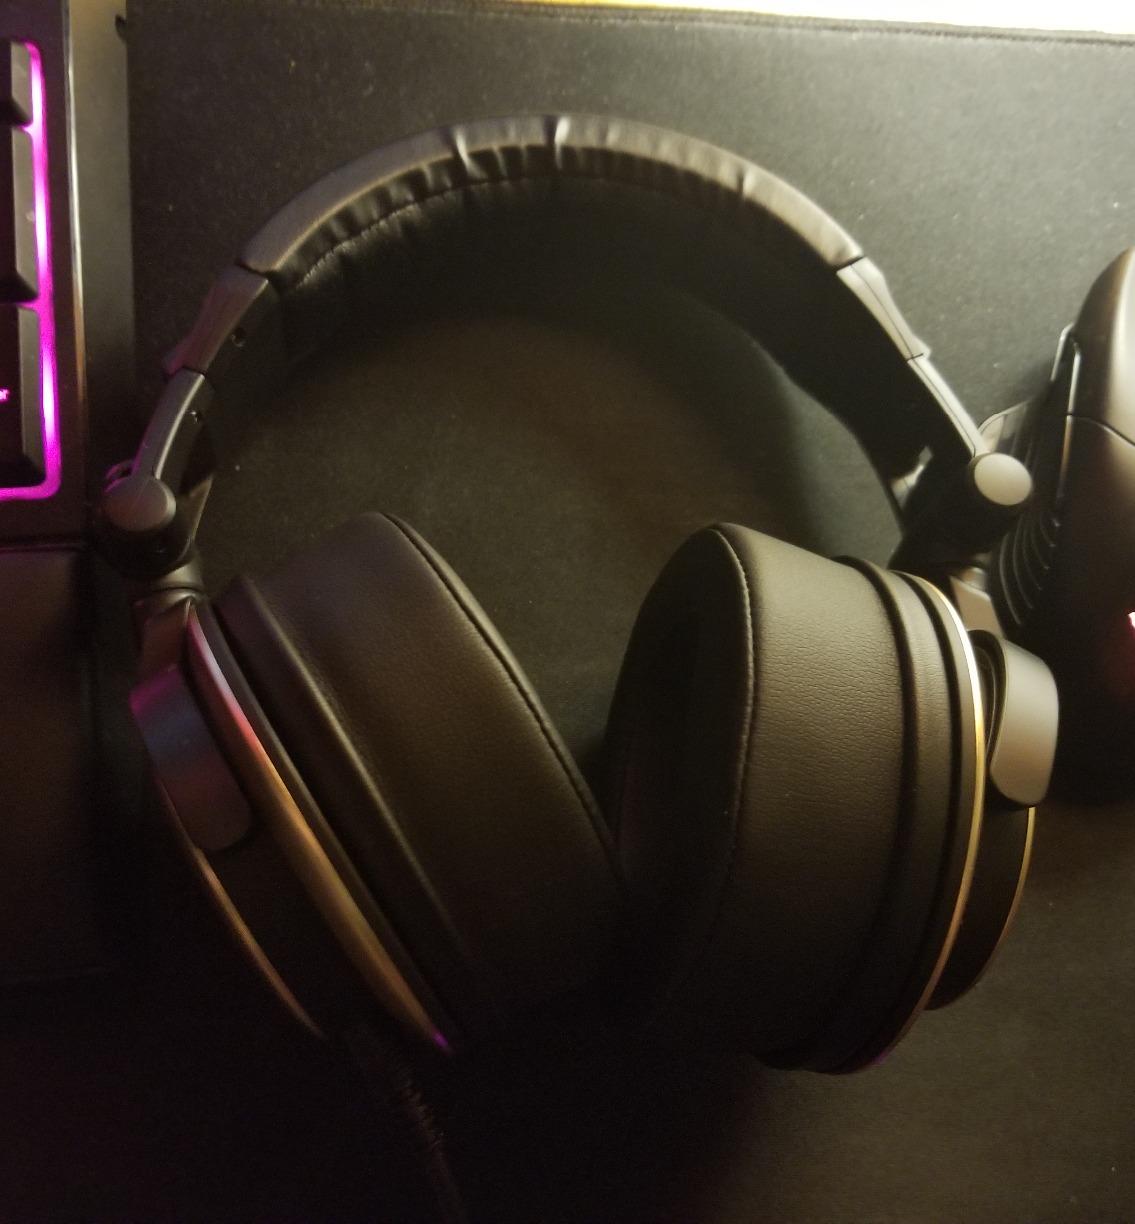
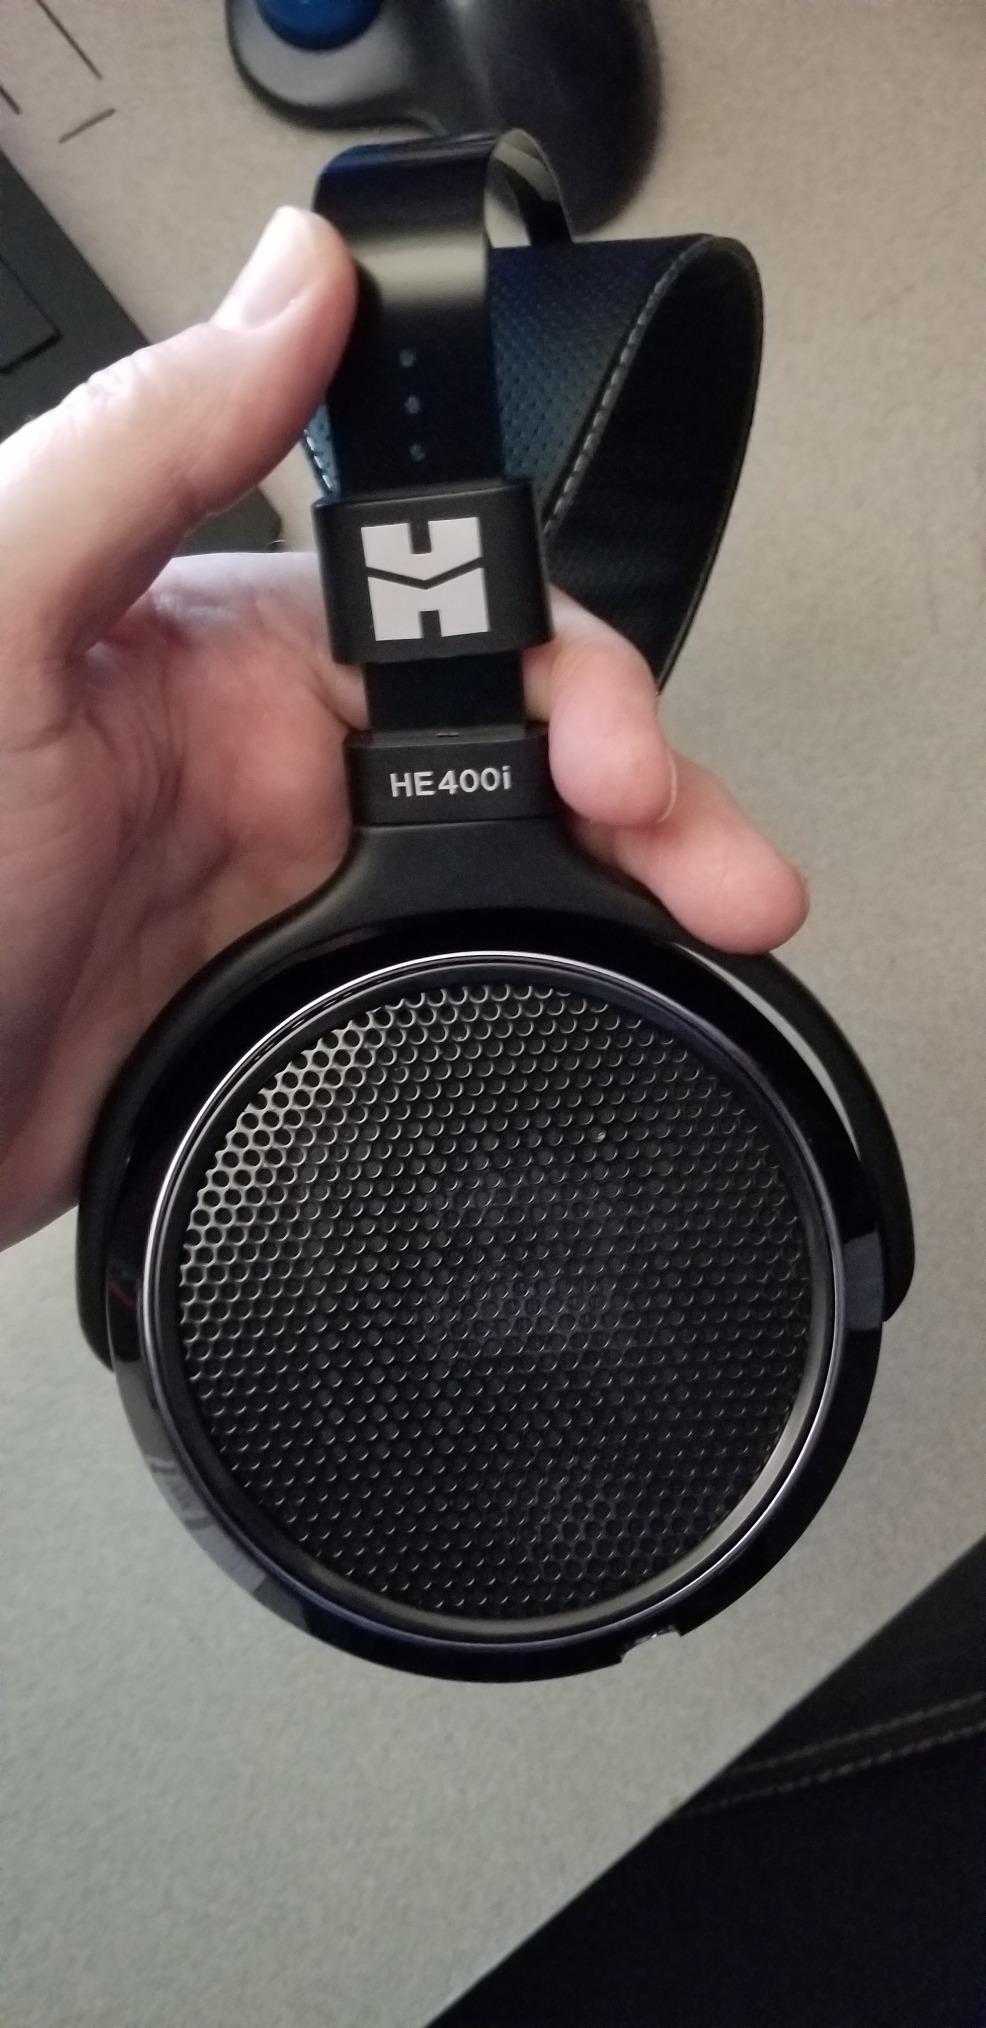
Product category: headphones
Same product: no